Mark Smith (Canadian politician)

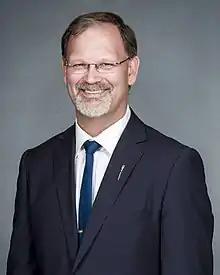

Mark Smith (born 1960) is a Canadian politician. He was elected in the 2015 Alberta general election to the Legislative Assembly of Alberta, representing the electoral district of Drayton Valley-Devon.